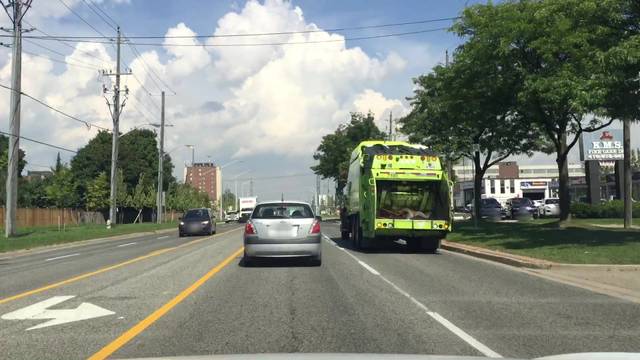
Region: Canada
Coordinates: 43.761, -79.49